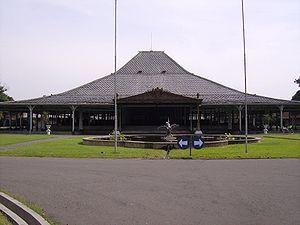
La principauté du Mangkunegaran, en javanais Praja Mangkunegaran, est une principauté héréditaire indonésienne dont le palais se trouve dans la ville de Surakarta, dans le centre de Java.
"Un pendopo est, à Java en Indonésie, un grand pavillon ouvert, de plan rectangulaire, consistant en un toit soutenu par une structure reposant sur une ou plusieurs rangées de colonnes. Le mot vient du sanscrit mandapa, ""pavillon"".